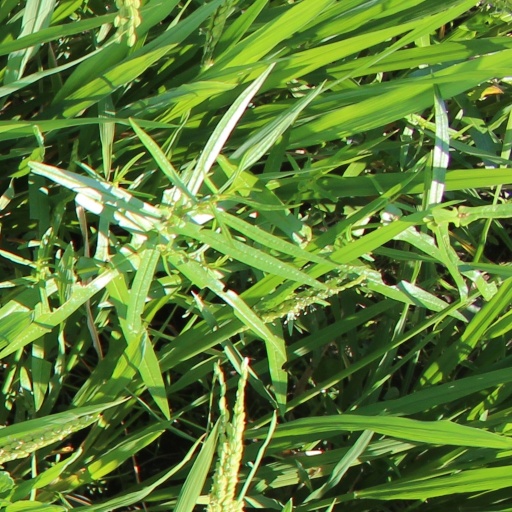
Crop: rice